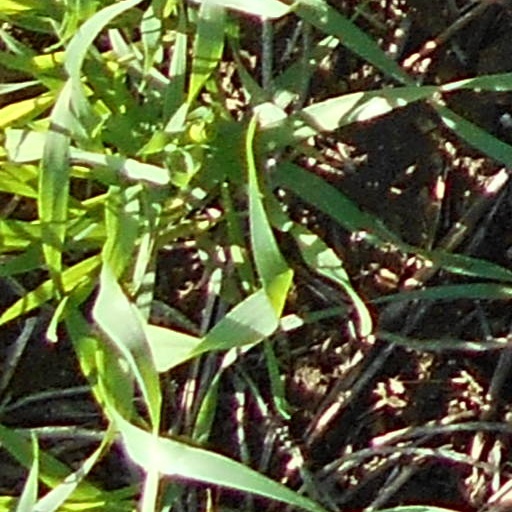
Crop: wheat